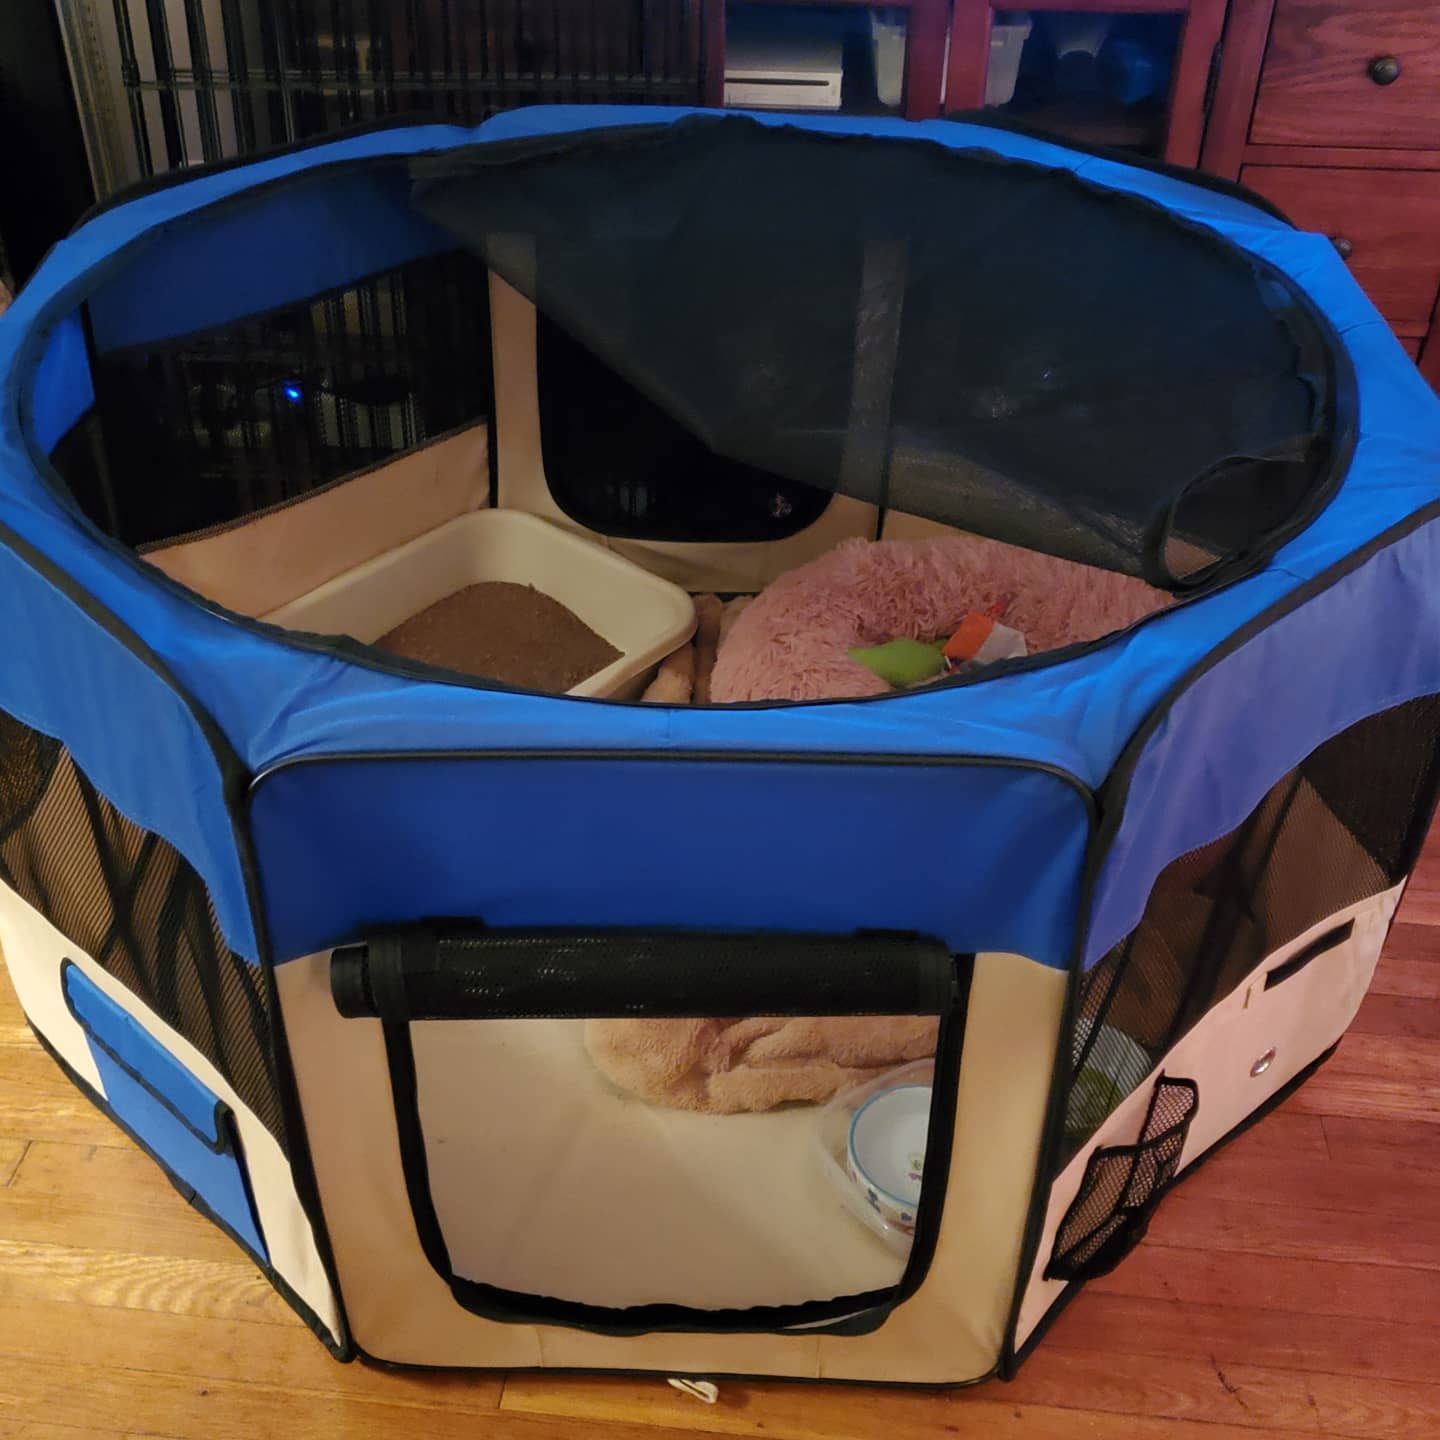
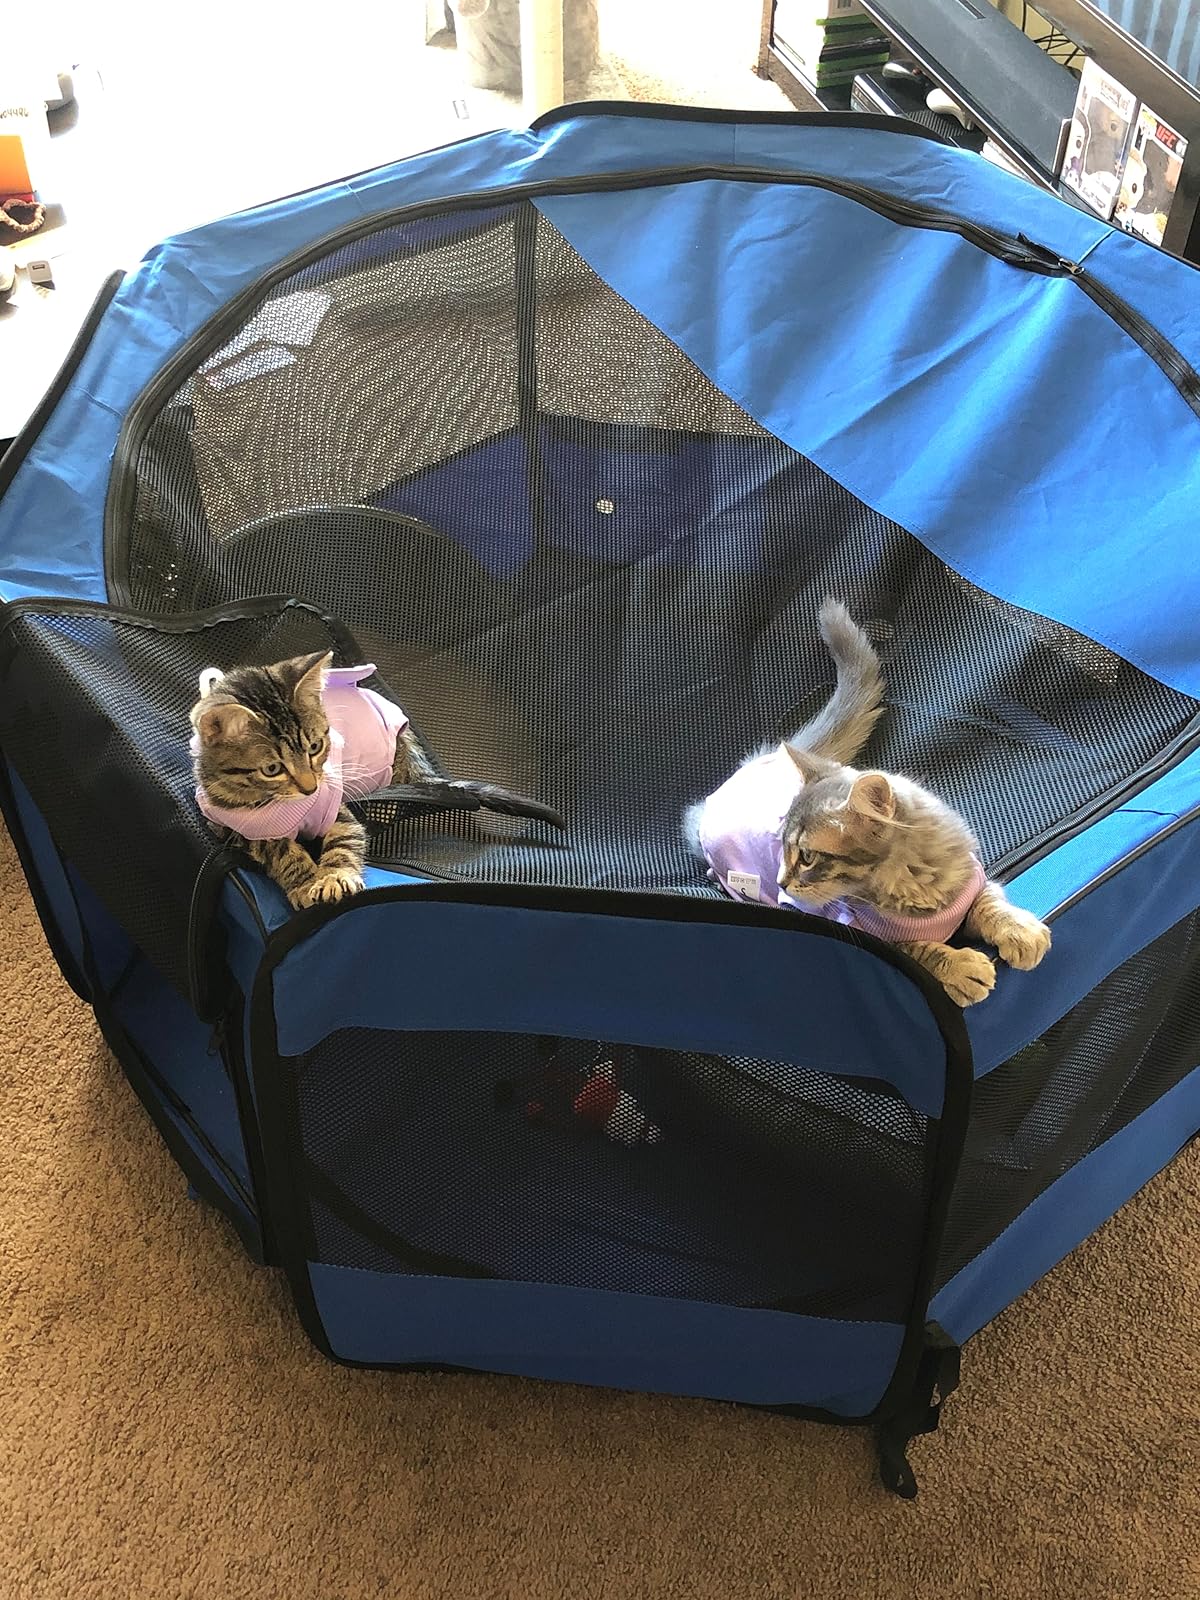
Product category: items_kennel
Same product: no